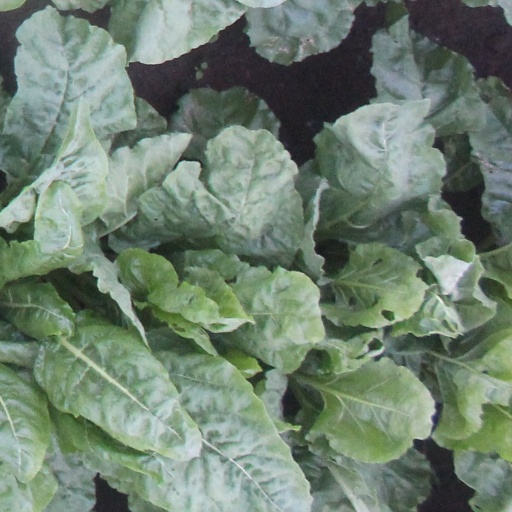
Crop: sugar beet